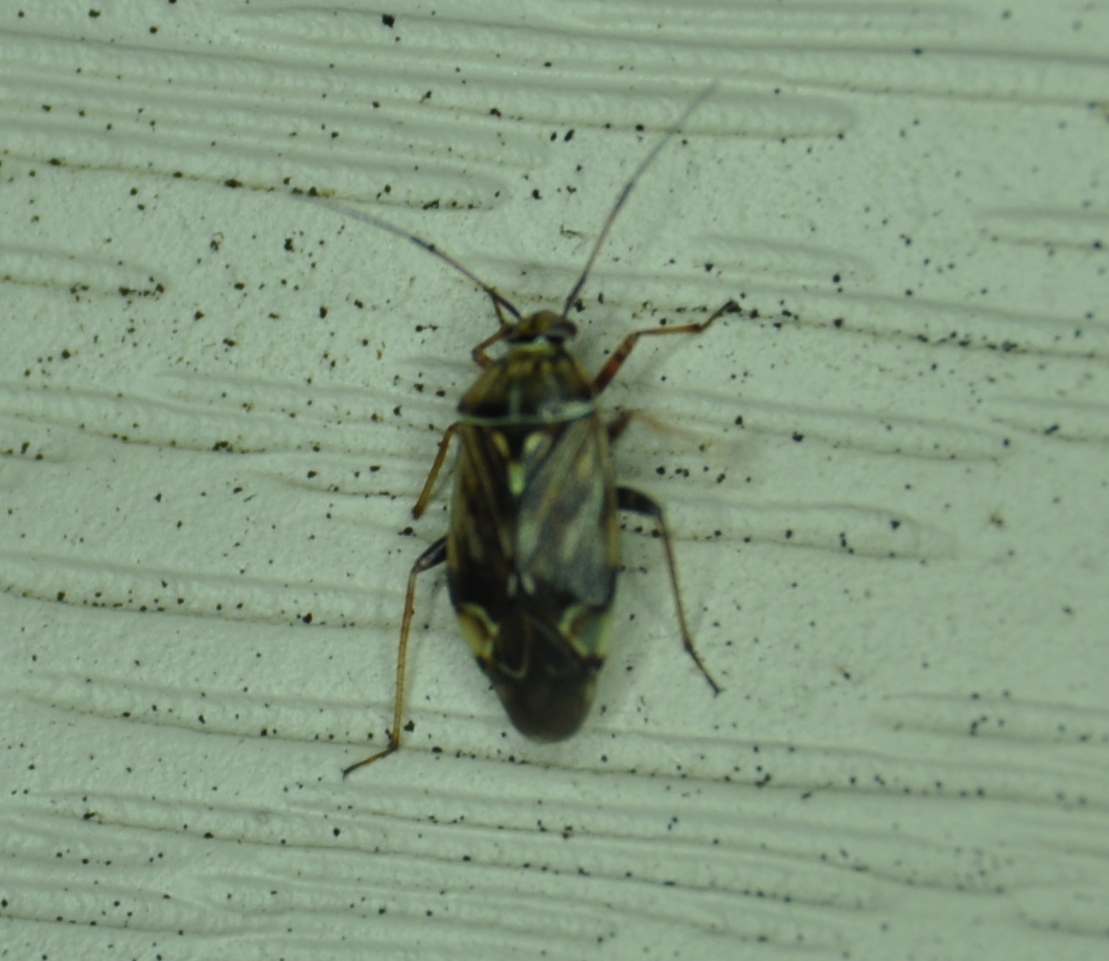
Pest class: lygus_bug